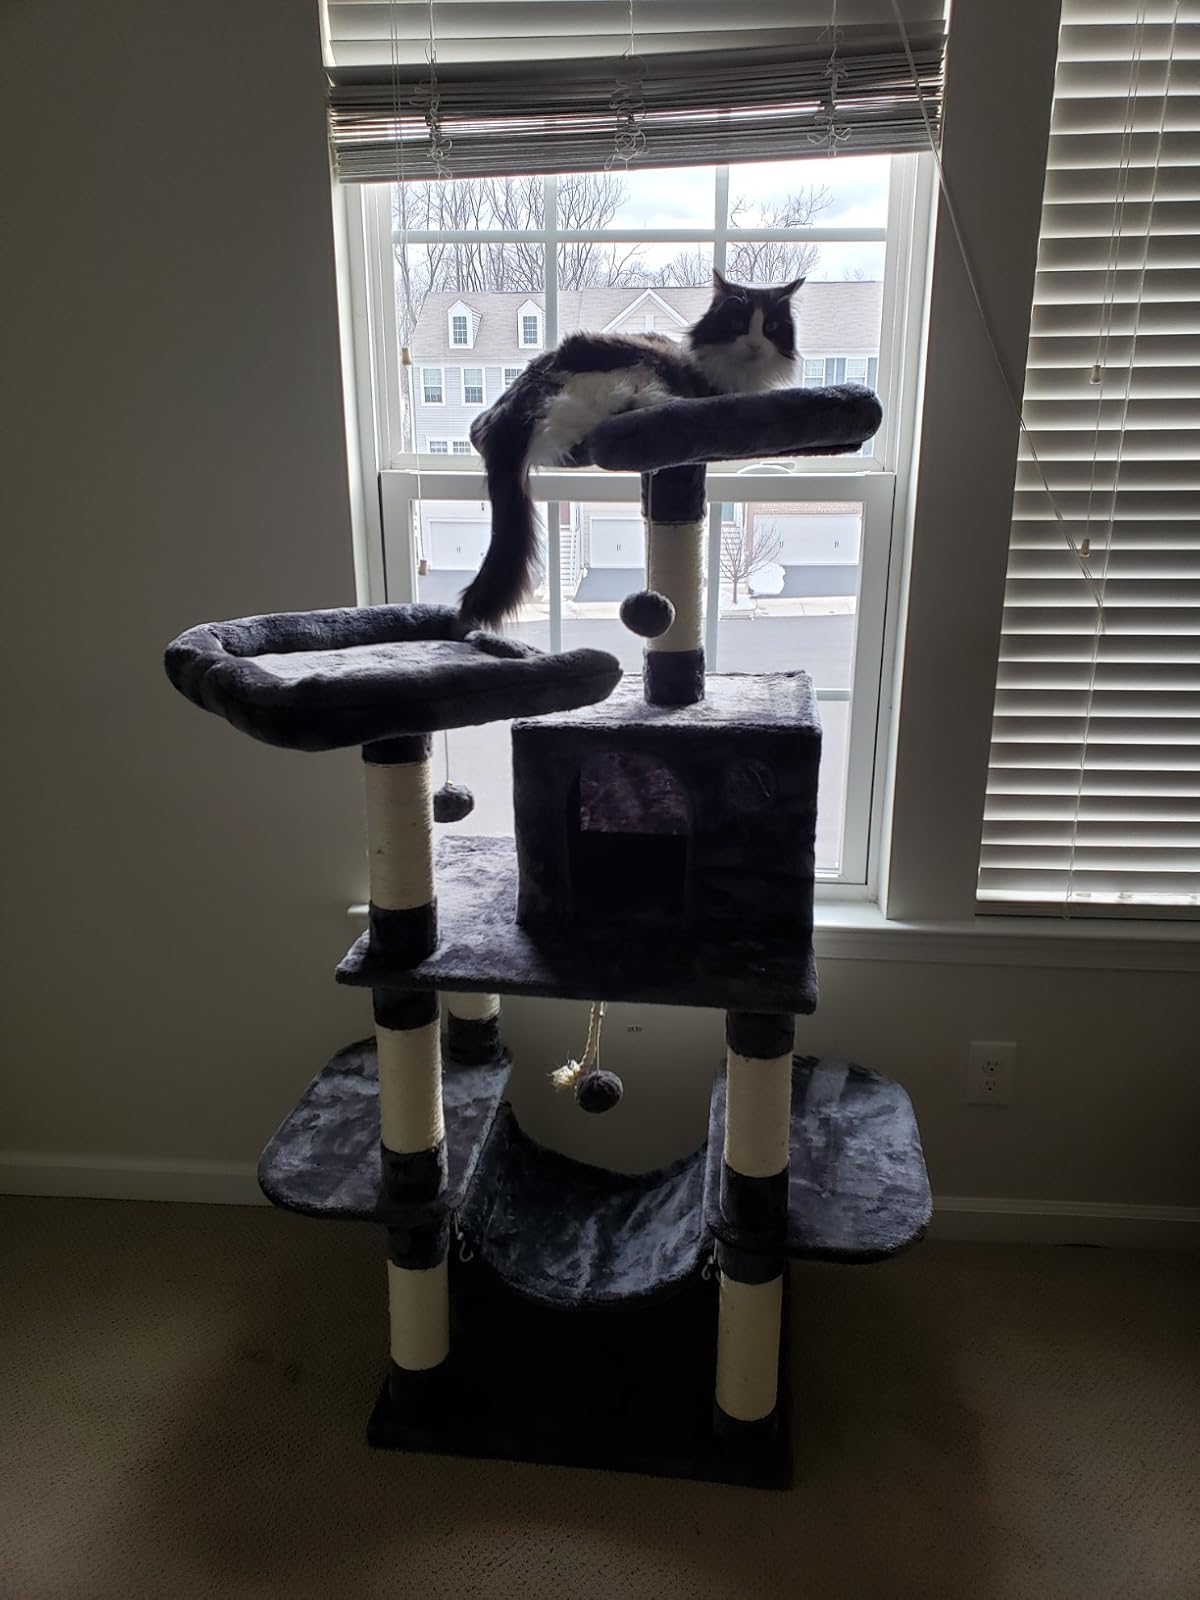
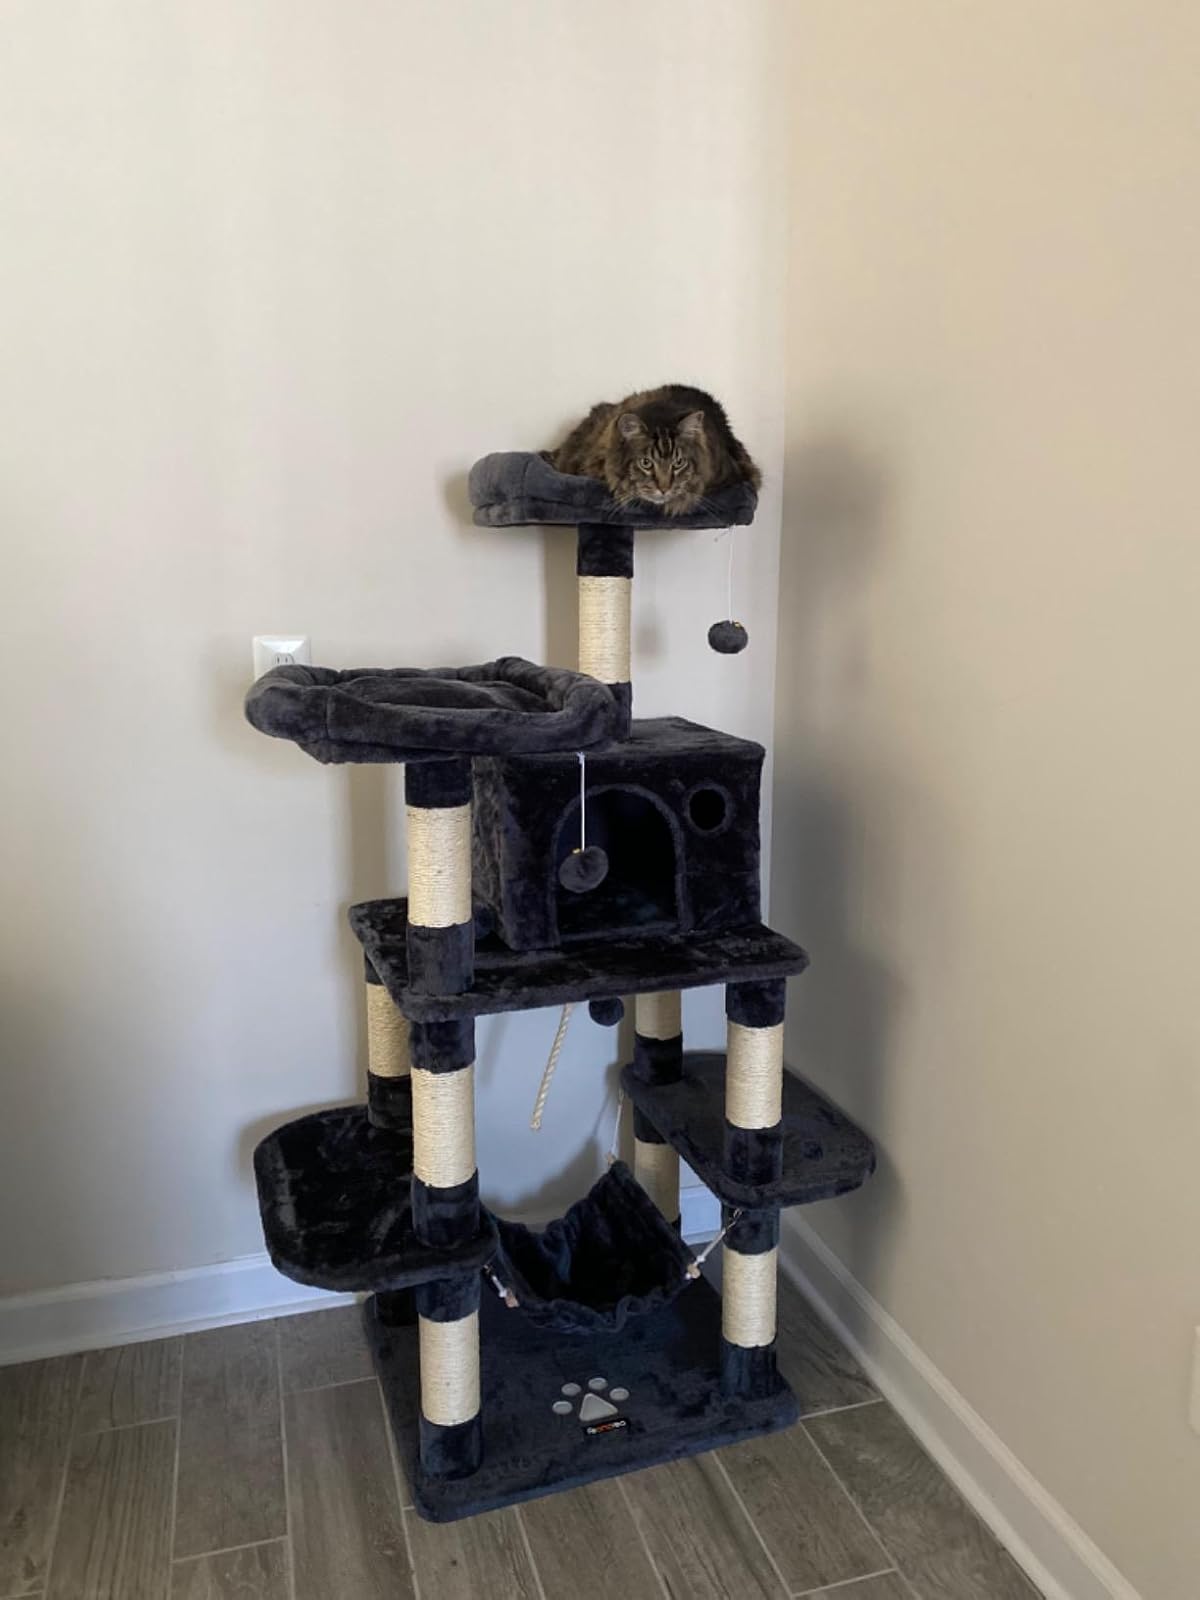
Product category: items_cat tree
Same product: yes